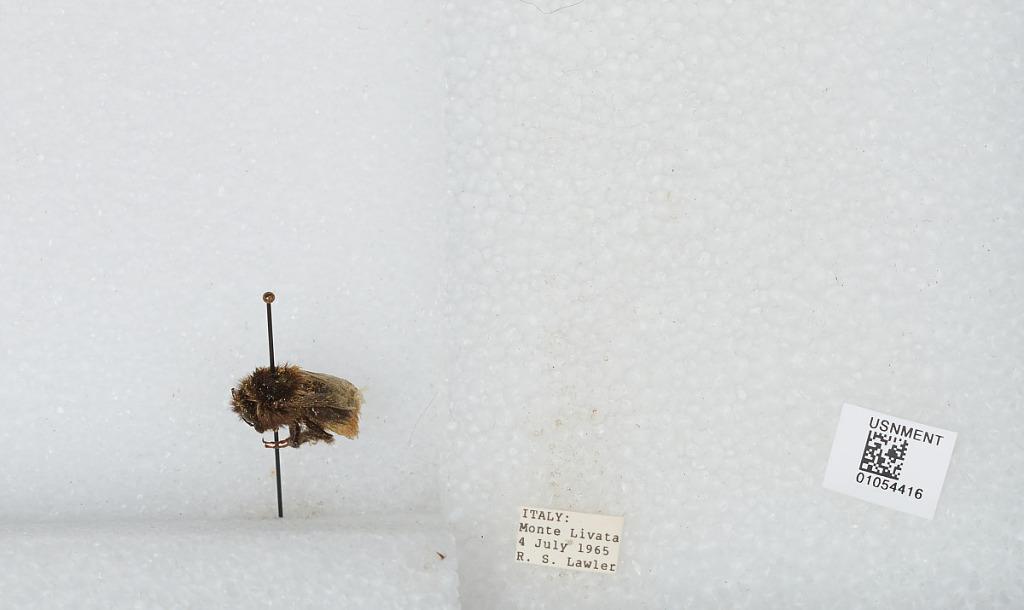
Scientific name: Bombus sp.
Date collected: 1965-7-4
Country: Italy
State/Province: Latium
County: Rome
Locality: Monte Livata